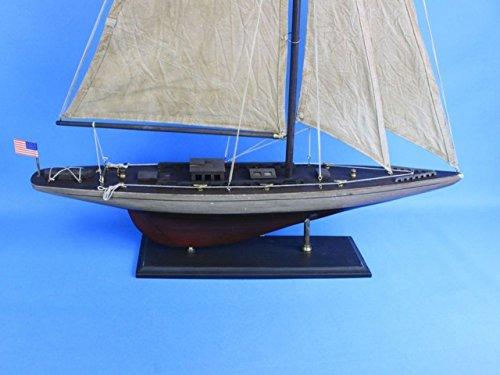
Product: Hampton Nautical Rustic Wooden Ranger Model Sailing Yacht, 35"
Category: Toys & Games | Hobbies | Models & Model Kits | Model Kits | Watercraft Kits
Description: Accurate model sailboat replica of the yacht Handcrafted from scratch by our master artisans.
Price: $83.26